Gertrude Vaile

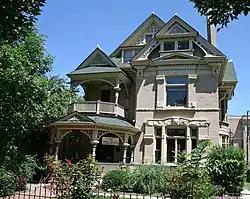
Vaile family home, North Capitol Hill, Denver, Colorado

Gertrude Vaile was born in Kokomo, Indiana, January 20, 1878. Her father was Joel Frederick Vaile, a national authority on general business, mining, and railroad law. Her mother was Charlotte Marion White Vaile (d. 1902), an author of children's books. A brother, William, was a law partner in his father's firm, and a member of Congress. There was a younger brother, Louis F. Vaile, and a younger sister, Lucretia, who served as president of the Colorado Librarian's Association in 1922.